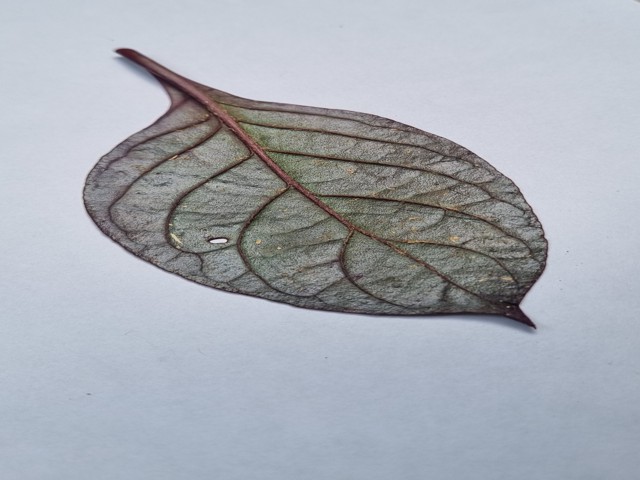
Plant: kalochitra